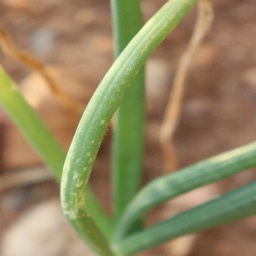
Label: healthy